Easy to Look At

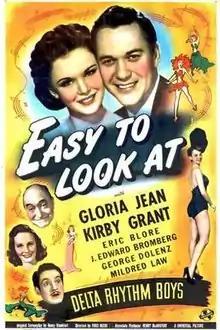
Theatrical release poster

Easy to Look At is a 1945 American comedy film directed by Ford Beebe and written by Henry Blankfort. The film stars Gloria Jean, Kirby Grant, J. Edward Bromberg, Eric Blore, George Dolenz, and Mildred Law. The film was released on August 10, 1945, by Universal Pictures.